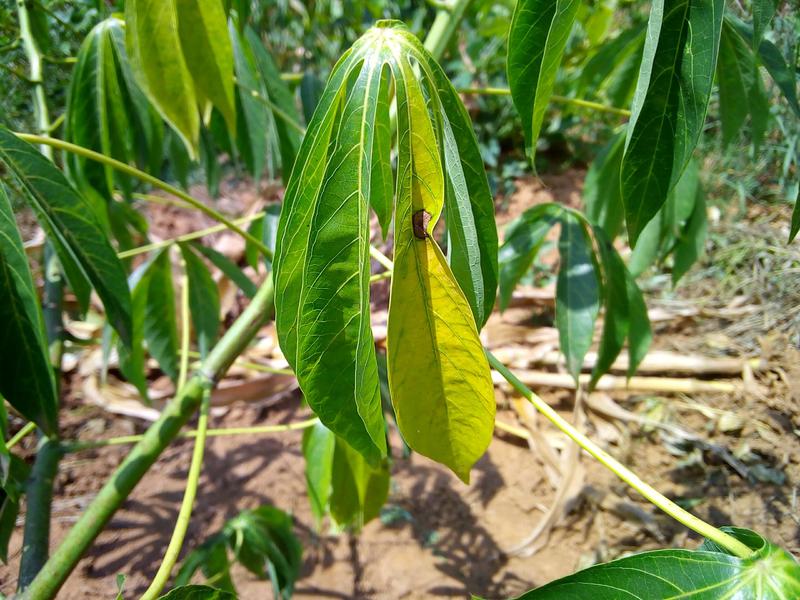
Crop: cassava
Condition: bacterial_blight